First American Road in Florida

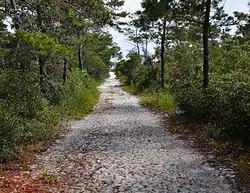
First American Road in Florida, September 2014.

The First American Road in Florida (also known as the Andrew Jackson Trail or Military Road) is a historic road near Gulf Breeze, Florida. It is located in the Naval Live Oaks Area of the Gulf Islands National Seashore.